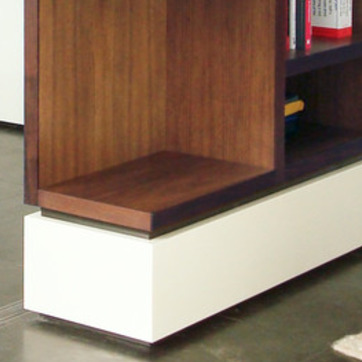
Material: wood